Bruno Mars

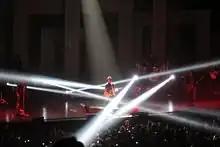
Mars and the Hooligans performing with strobe lights

In September 2014, Mars began working on his third studio album but had not come up with a date: "Until it's done ... It's gotta be just as good if not better". At the 2016 Grammy Awards, "Uptown Funk" earned Ronson and Mars a Grammy Award for Best Pop Duo/Group Performance and Record of the Year. A week earlier, Coldplay headlined the Super Bowl 50 halftime show with Mars and Beyoncé guesting; it was their second appearance on a Super Bowl halftime show. It was one of the most-watched halftime shows.